Meghri

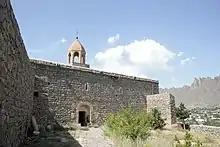
Surp Hovhannes Church of the 17th century

During the Russo-Persian war of 1804-1813, Meghri became a notable center for military operations in the region. In early 1810, Iranian crown prince Abbas Mirza sent thirty thousand troops to Nakhichevan in order to invade the Karabakh Khanate and go on to seize Georgia. Having crossed the Aras river on May 15, the Persians occupied Meghri. In response, the commander of the Karabakh detachment of Russian troops, Major General Pyotr Nebolsin, sent a detachment battalion of about 500 people under the command of Colonel Pyotr Kotlyarevsky with the task of reconquering Meghri, which, due to its strategic position, was known as the “key to Karabakh and Tabriz.” The Persian garrison in Meghri consisted of 1,500 regular Persian infantry (Sarbaz) with artillery stationed on the right, steep bank of the Meghri River. The Persians heavily fortified the villages, which was defended by two hundred sarbaz. Divided into three columns, the Russian detachment secretly approached Meghri along the valley of the Aras River and on the morning of June 17 suddenly attacked the central fortification of the Persians, broke into the village and, after a stubborn battle, captured it. The Persians lost more than 300 people, the losses of the Russian detachment amounted to 35 people. Subsequent attempts by the Persian troops to return to Meghri were unsuccessful.